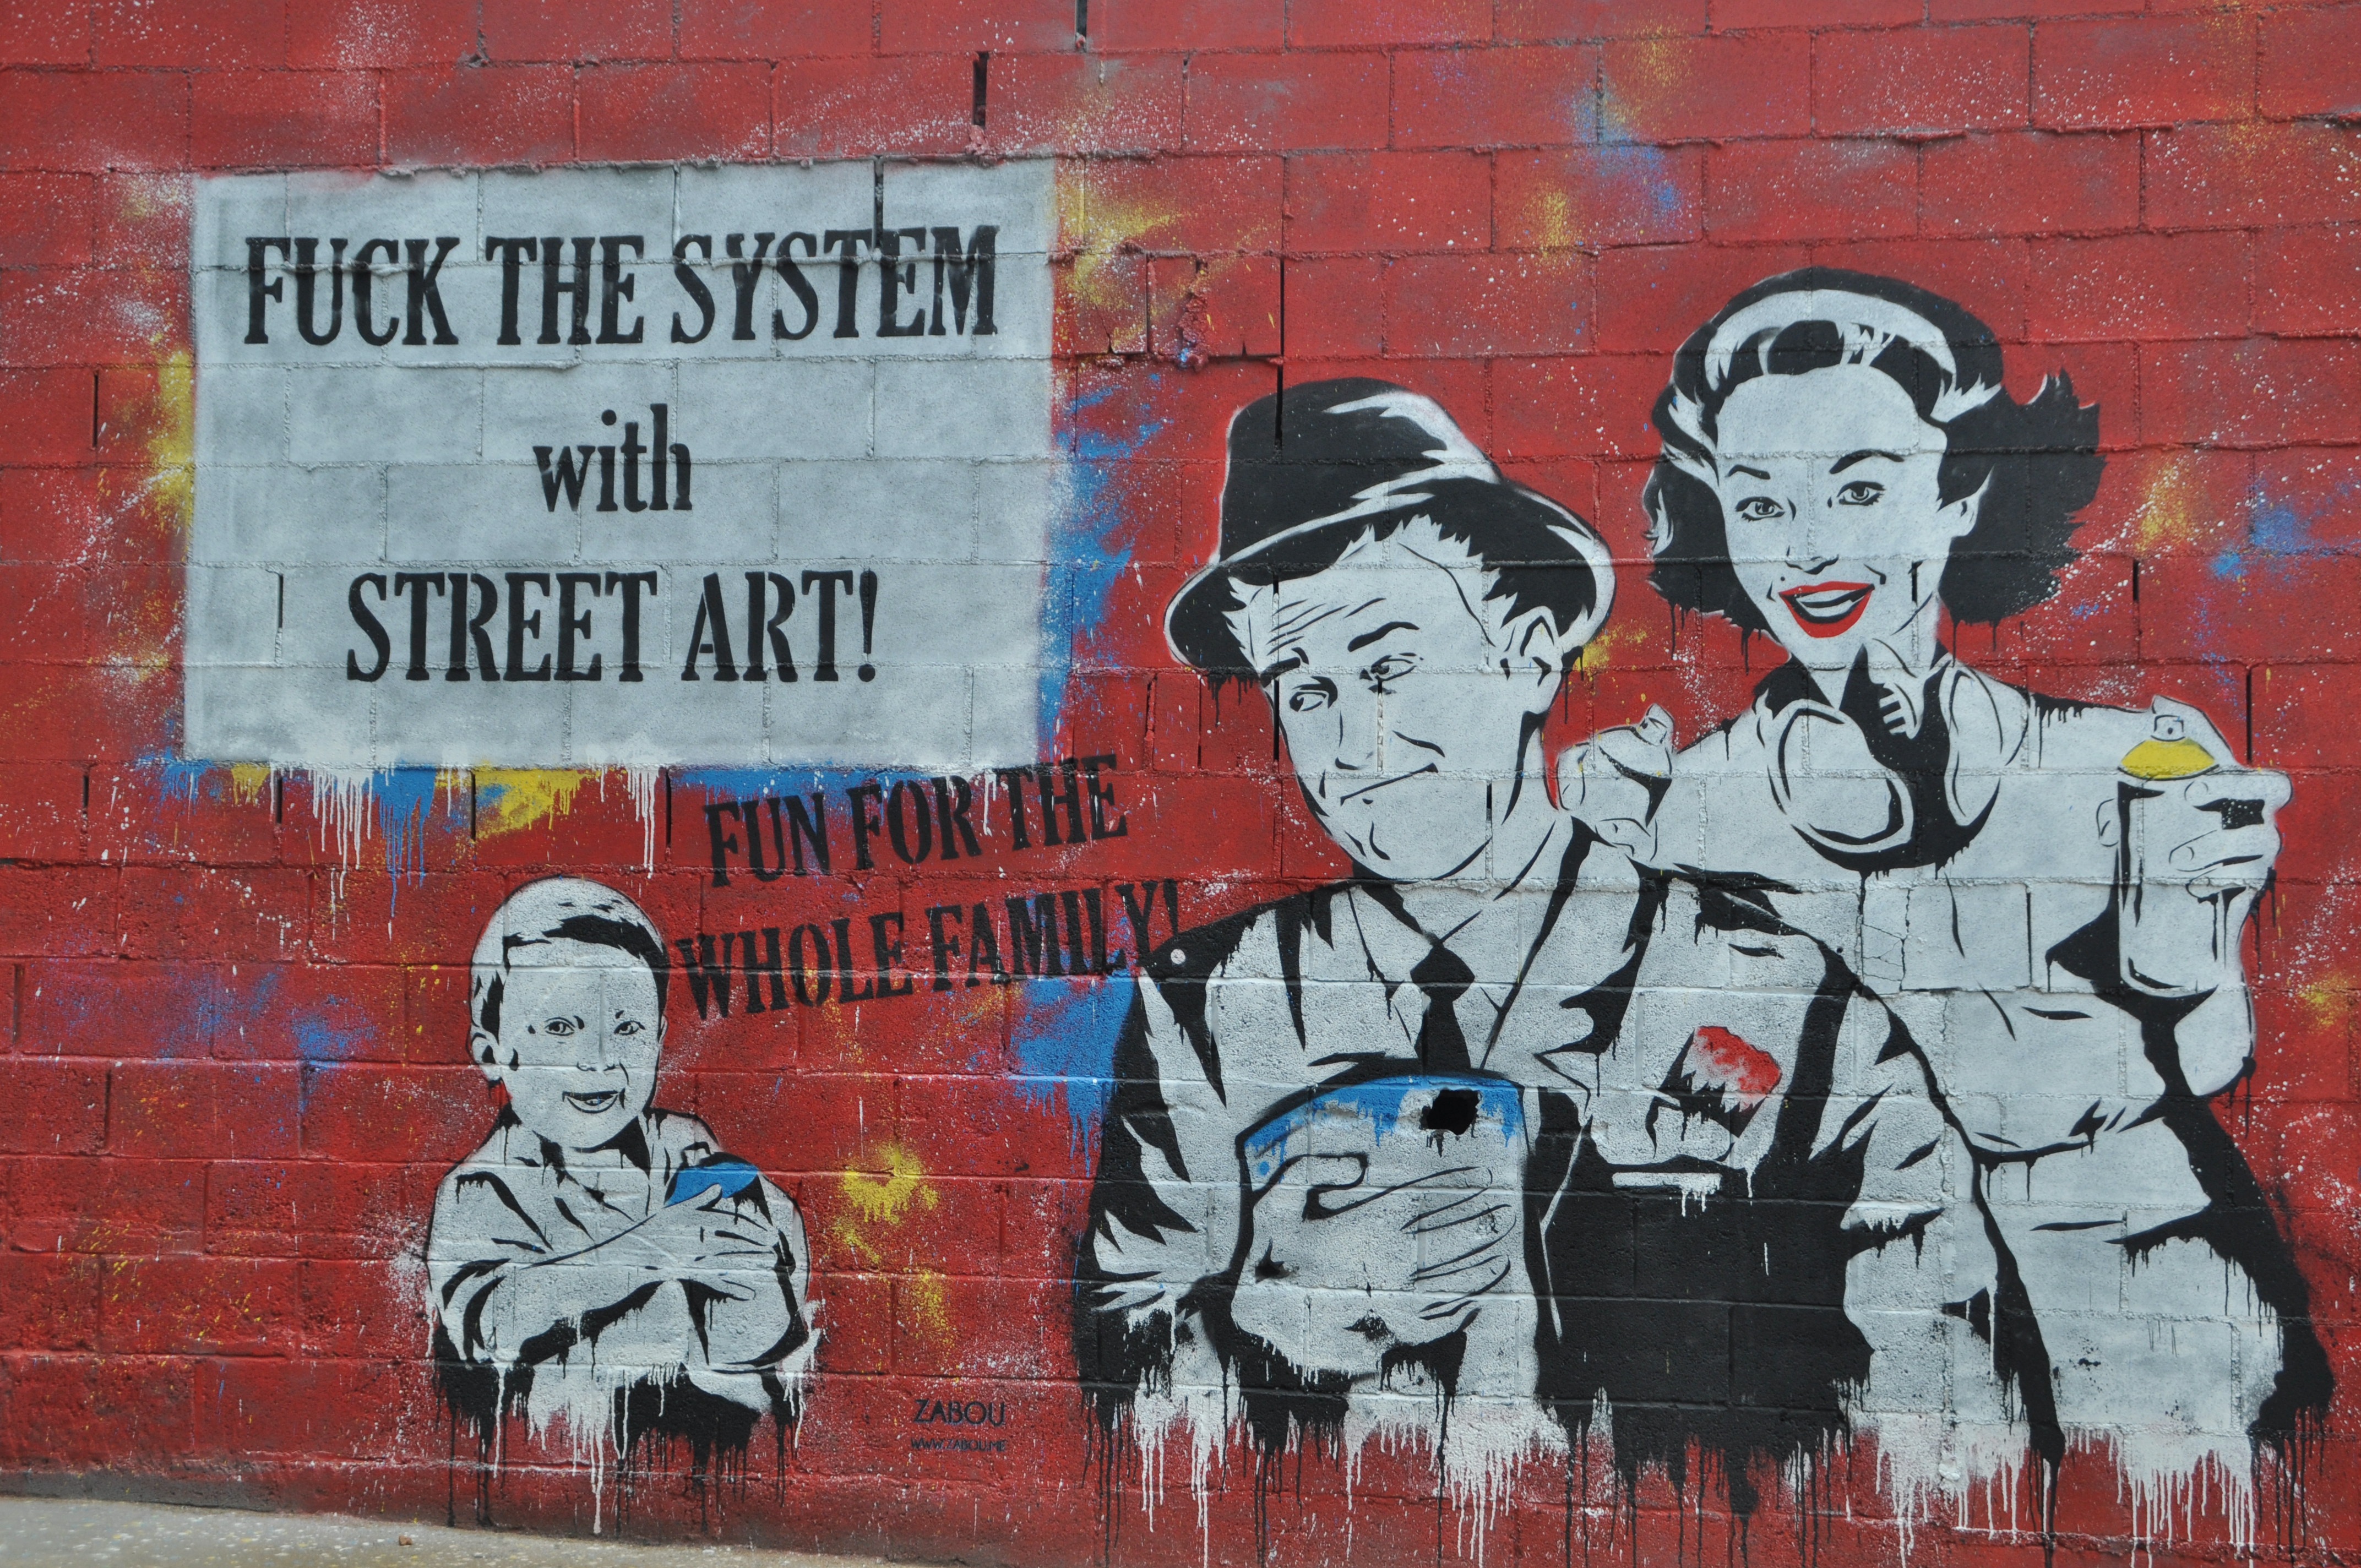
wall, facade, graffiti, barcelona, street art, art, illustration, mural, hauswand